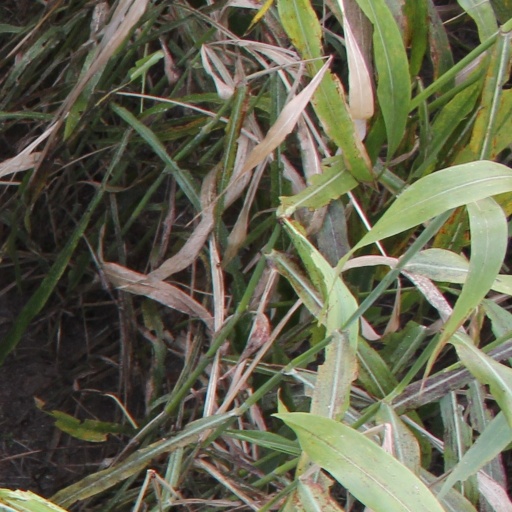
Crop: sorghum